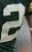
Number: 2